Olching

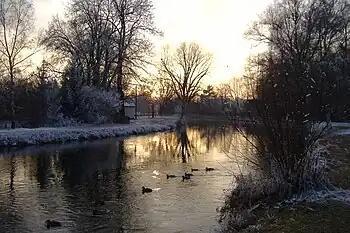
Mühlbach in Winter

Furthermore, the river Amper, its backwater "Mühlbach" and the local bird-park Vogelpark Olching, open spring to autumn, offer idyllic walks and views to locals and visitors. Nearby is the "Schuttberg"; (rubble-hill), a little hill between Olching and Esting (situated next to the "Tony-März-Stadion", the home ground of "SC Olching"). Nowadays this mound is a popular spot for children, teenagers and adults alike for town-centre sledging during the winter.